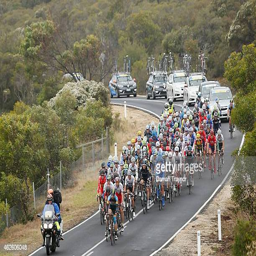
the peloton ride past tourist attraction during event